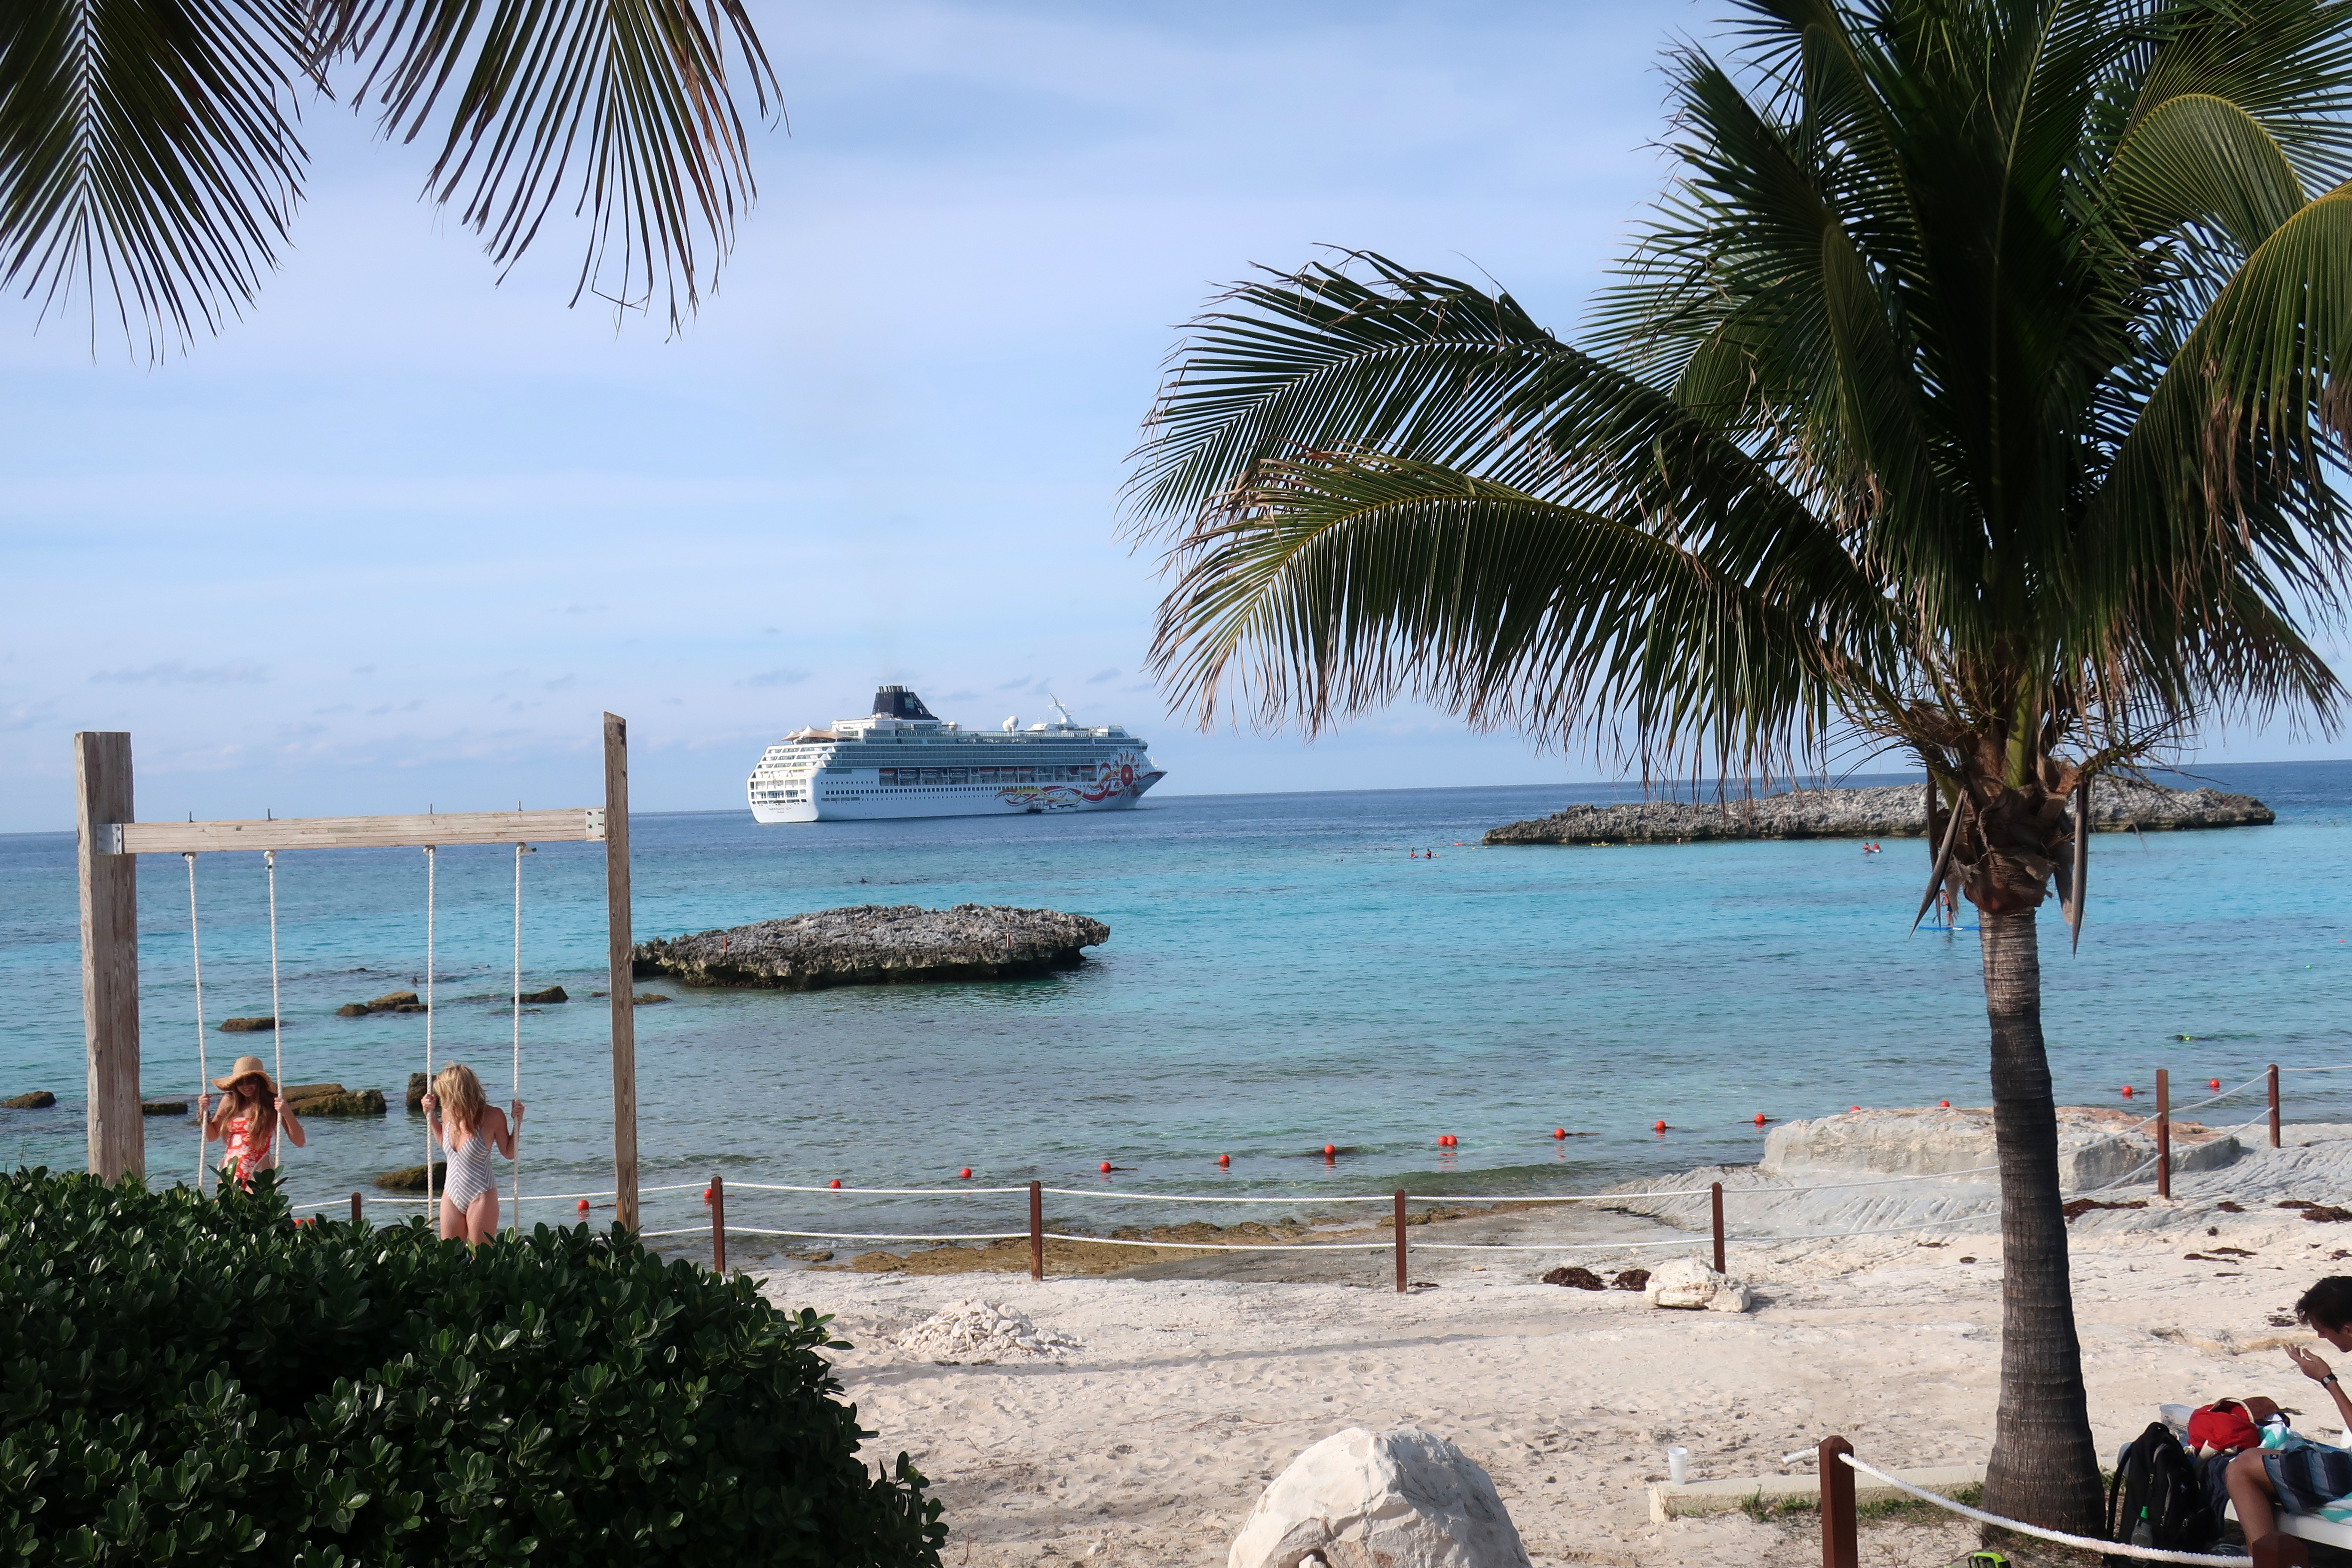
sky, beach, mirror, landscape, cloud, nature, natural landscape, water, daytime, sea, ocean, reflection, atmosphere, horizon, calm, water resources, shore, cumulus, summer, coast, sunlight, meteorological phenomenon, wave, wind wave, space, world, plain, lake, tree, palm tree, vacation, arecales, tourism, tropics, bay, woody plant, coastal and oceanic landforms, caribbean, plant, resort, sand, vehicle, travel, leisure